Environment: real
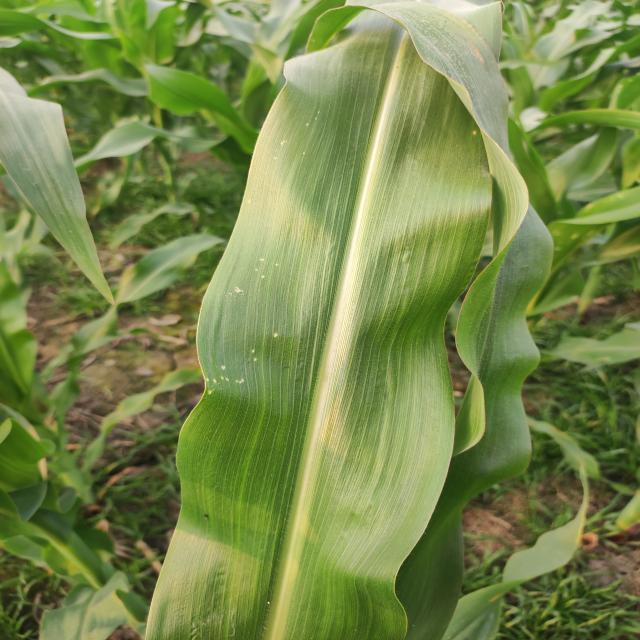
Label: fall_armyworm